John McGuinness (motorcyclist)

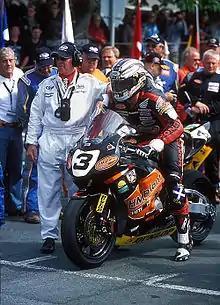
McGuinness at the start of the 2007 Senior TT; the race in which he became the first rider to lap the Snaefell Mountain Course at over 130 miles per hour in race conditions.

TT 2007 was also a great year with McGuinness taking wins in the Superbike TT and the Senior TT with lap and race records in both, the Senior lap record of 17:21.99 averaging 130.354 mph not only the outright lap record but the first to break the 130 mph barrier.